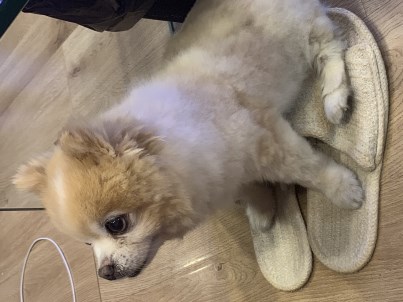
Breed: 1936-n000005-Pomeranian